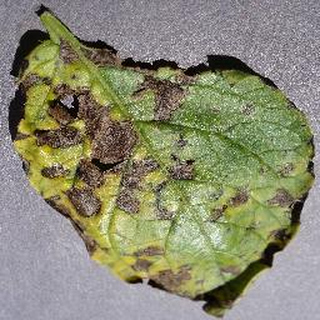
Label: potato_early_blight